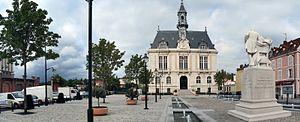
Hôtel de ville de Corbeil-Essonnes
Corbeil-Essonnes est une commune française située à vingt-neuf kilomètres au sud-est de Paris, dans le département de l’Essonne en région Île-de-France, issue de la fusion en 1951 des communes de Corbeil et d'Essonnes.